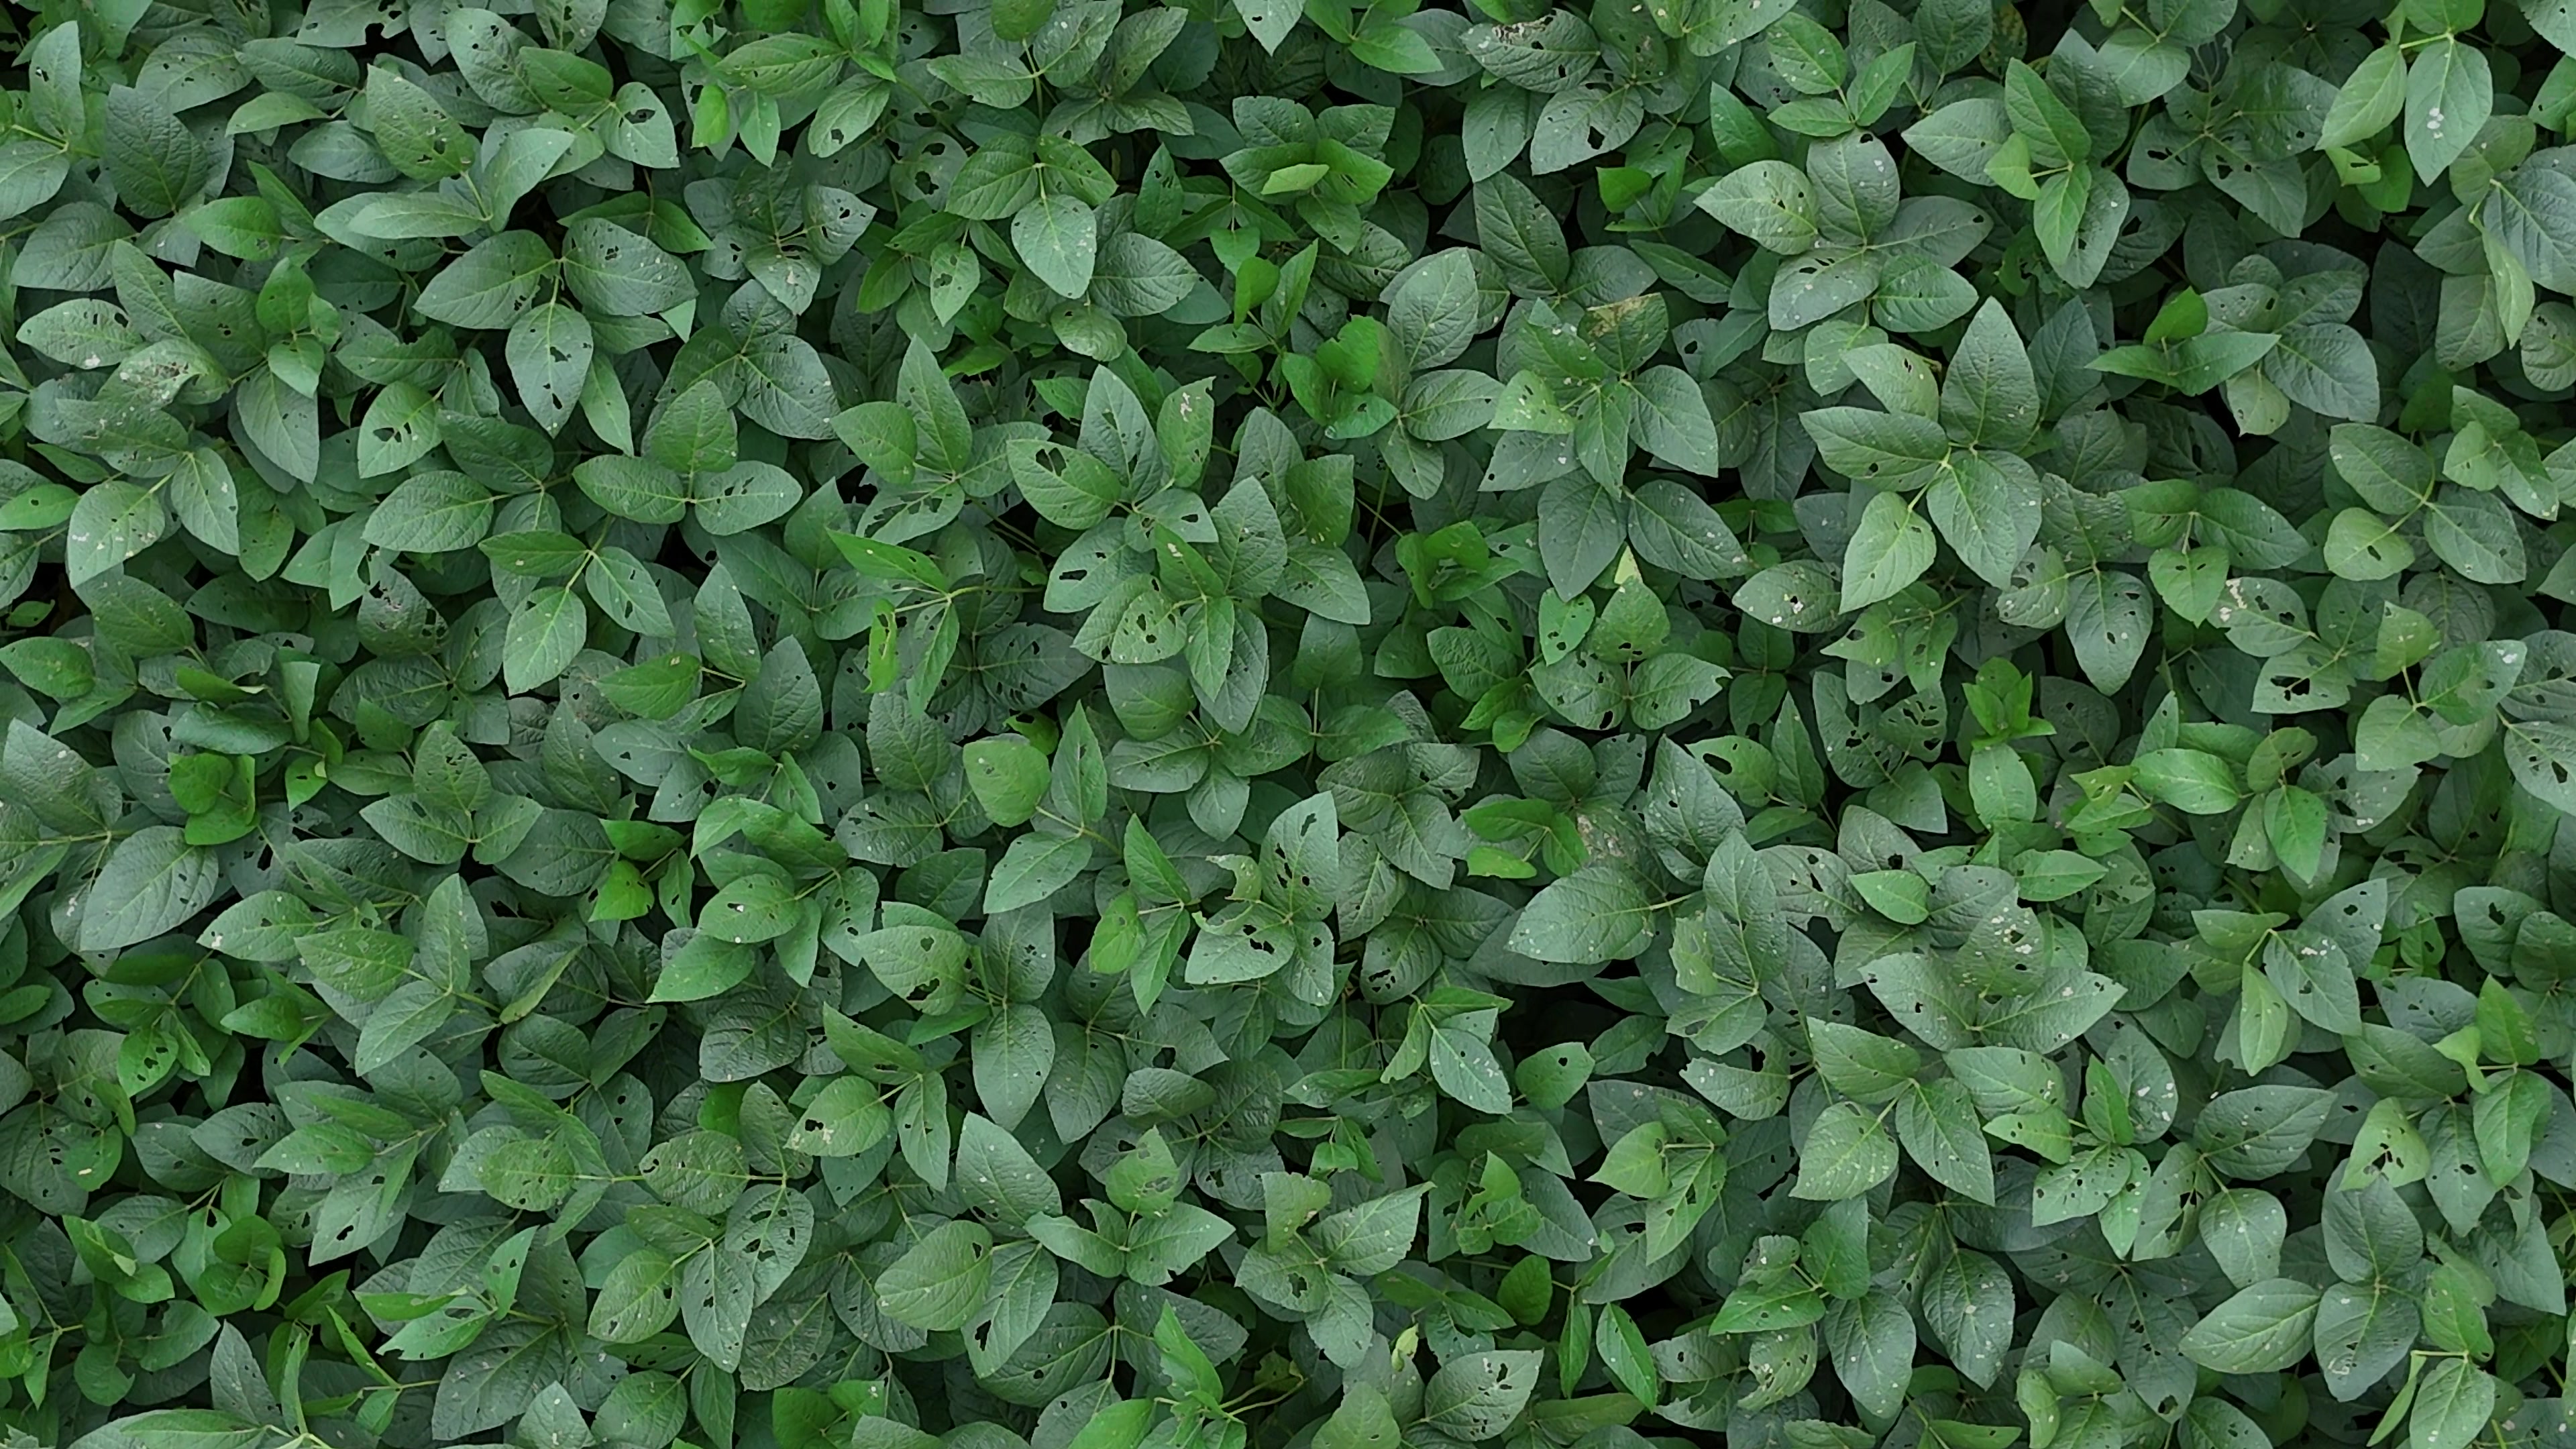
Label: Semilooper_Pest